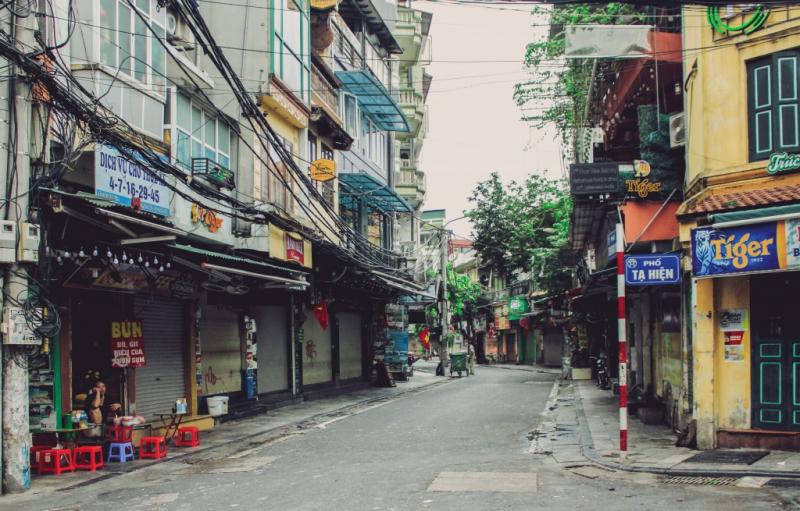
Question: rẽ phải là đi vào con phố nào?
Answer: phố tạ hiện